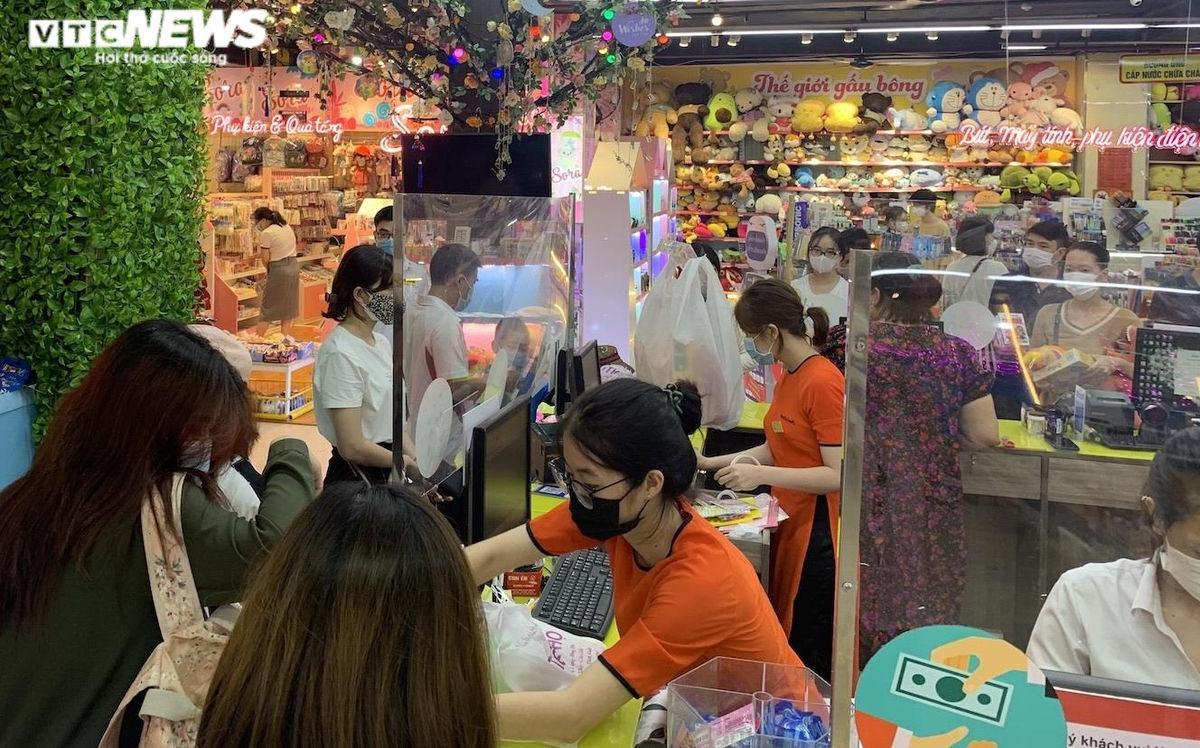
đây là khung cảnh bên trong quầy tính tiền của một cửa hàng